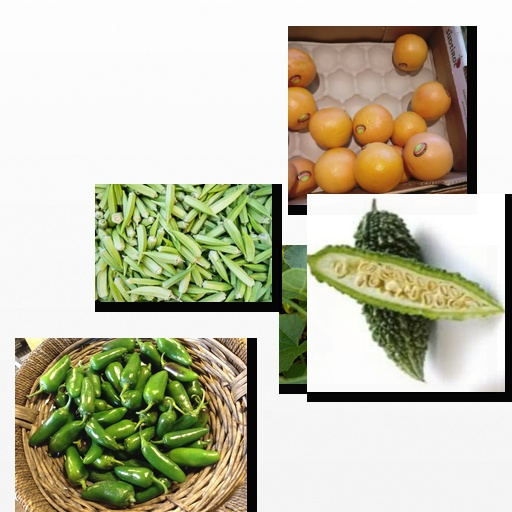
Food items: okra, jalapeno, red_grapefruit, cantaloupe, bitter_gourd